Goya (crater)

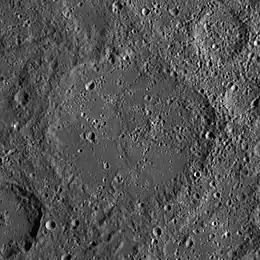
MESSENGER WAC mosaic of Goya

Goya is a crater on Mercury. It has a diameter of 135 kilometers. Its name was adopted by the International Astronomical Union (IAU) in 1976. Goya is named for the Spanish artist Francisco Goya, who lived from 1746 to 1828.